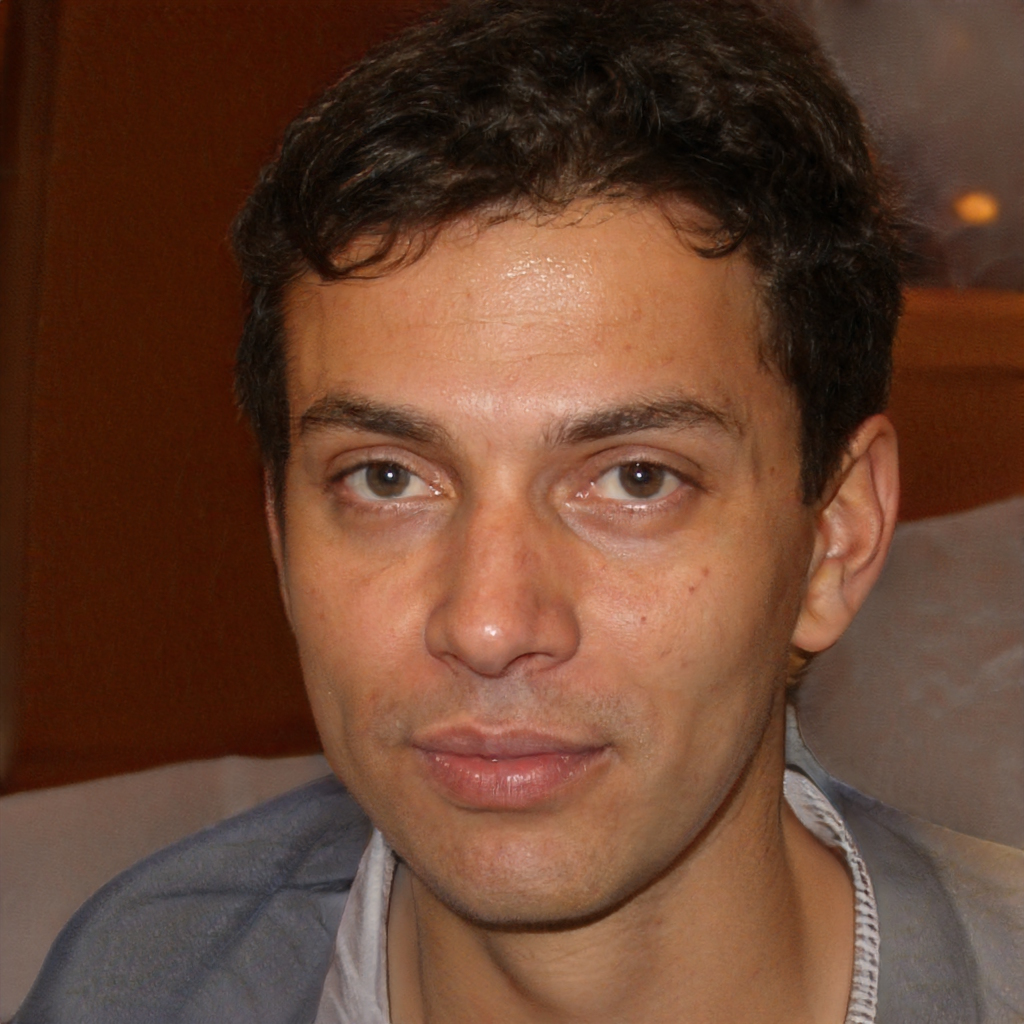
Gender: Male